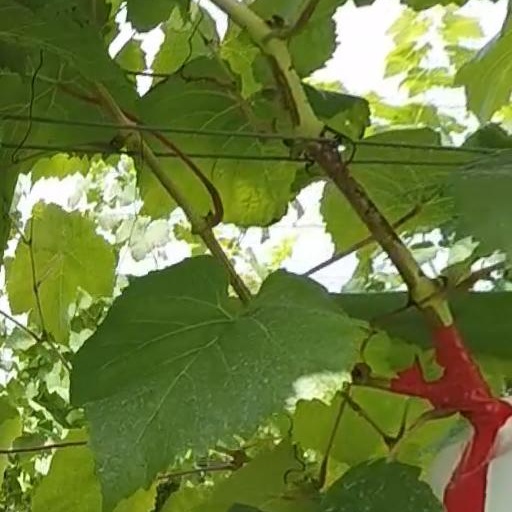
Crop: grape